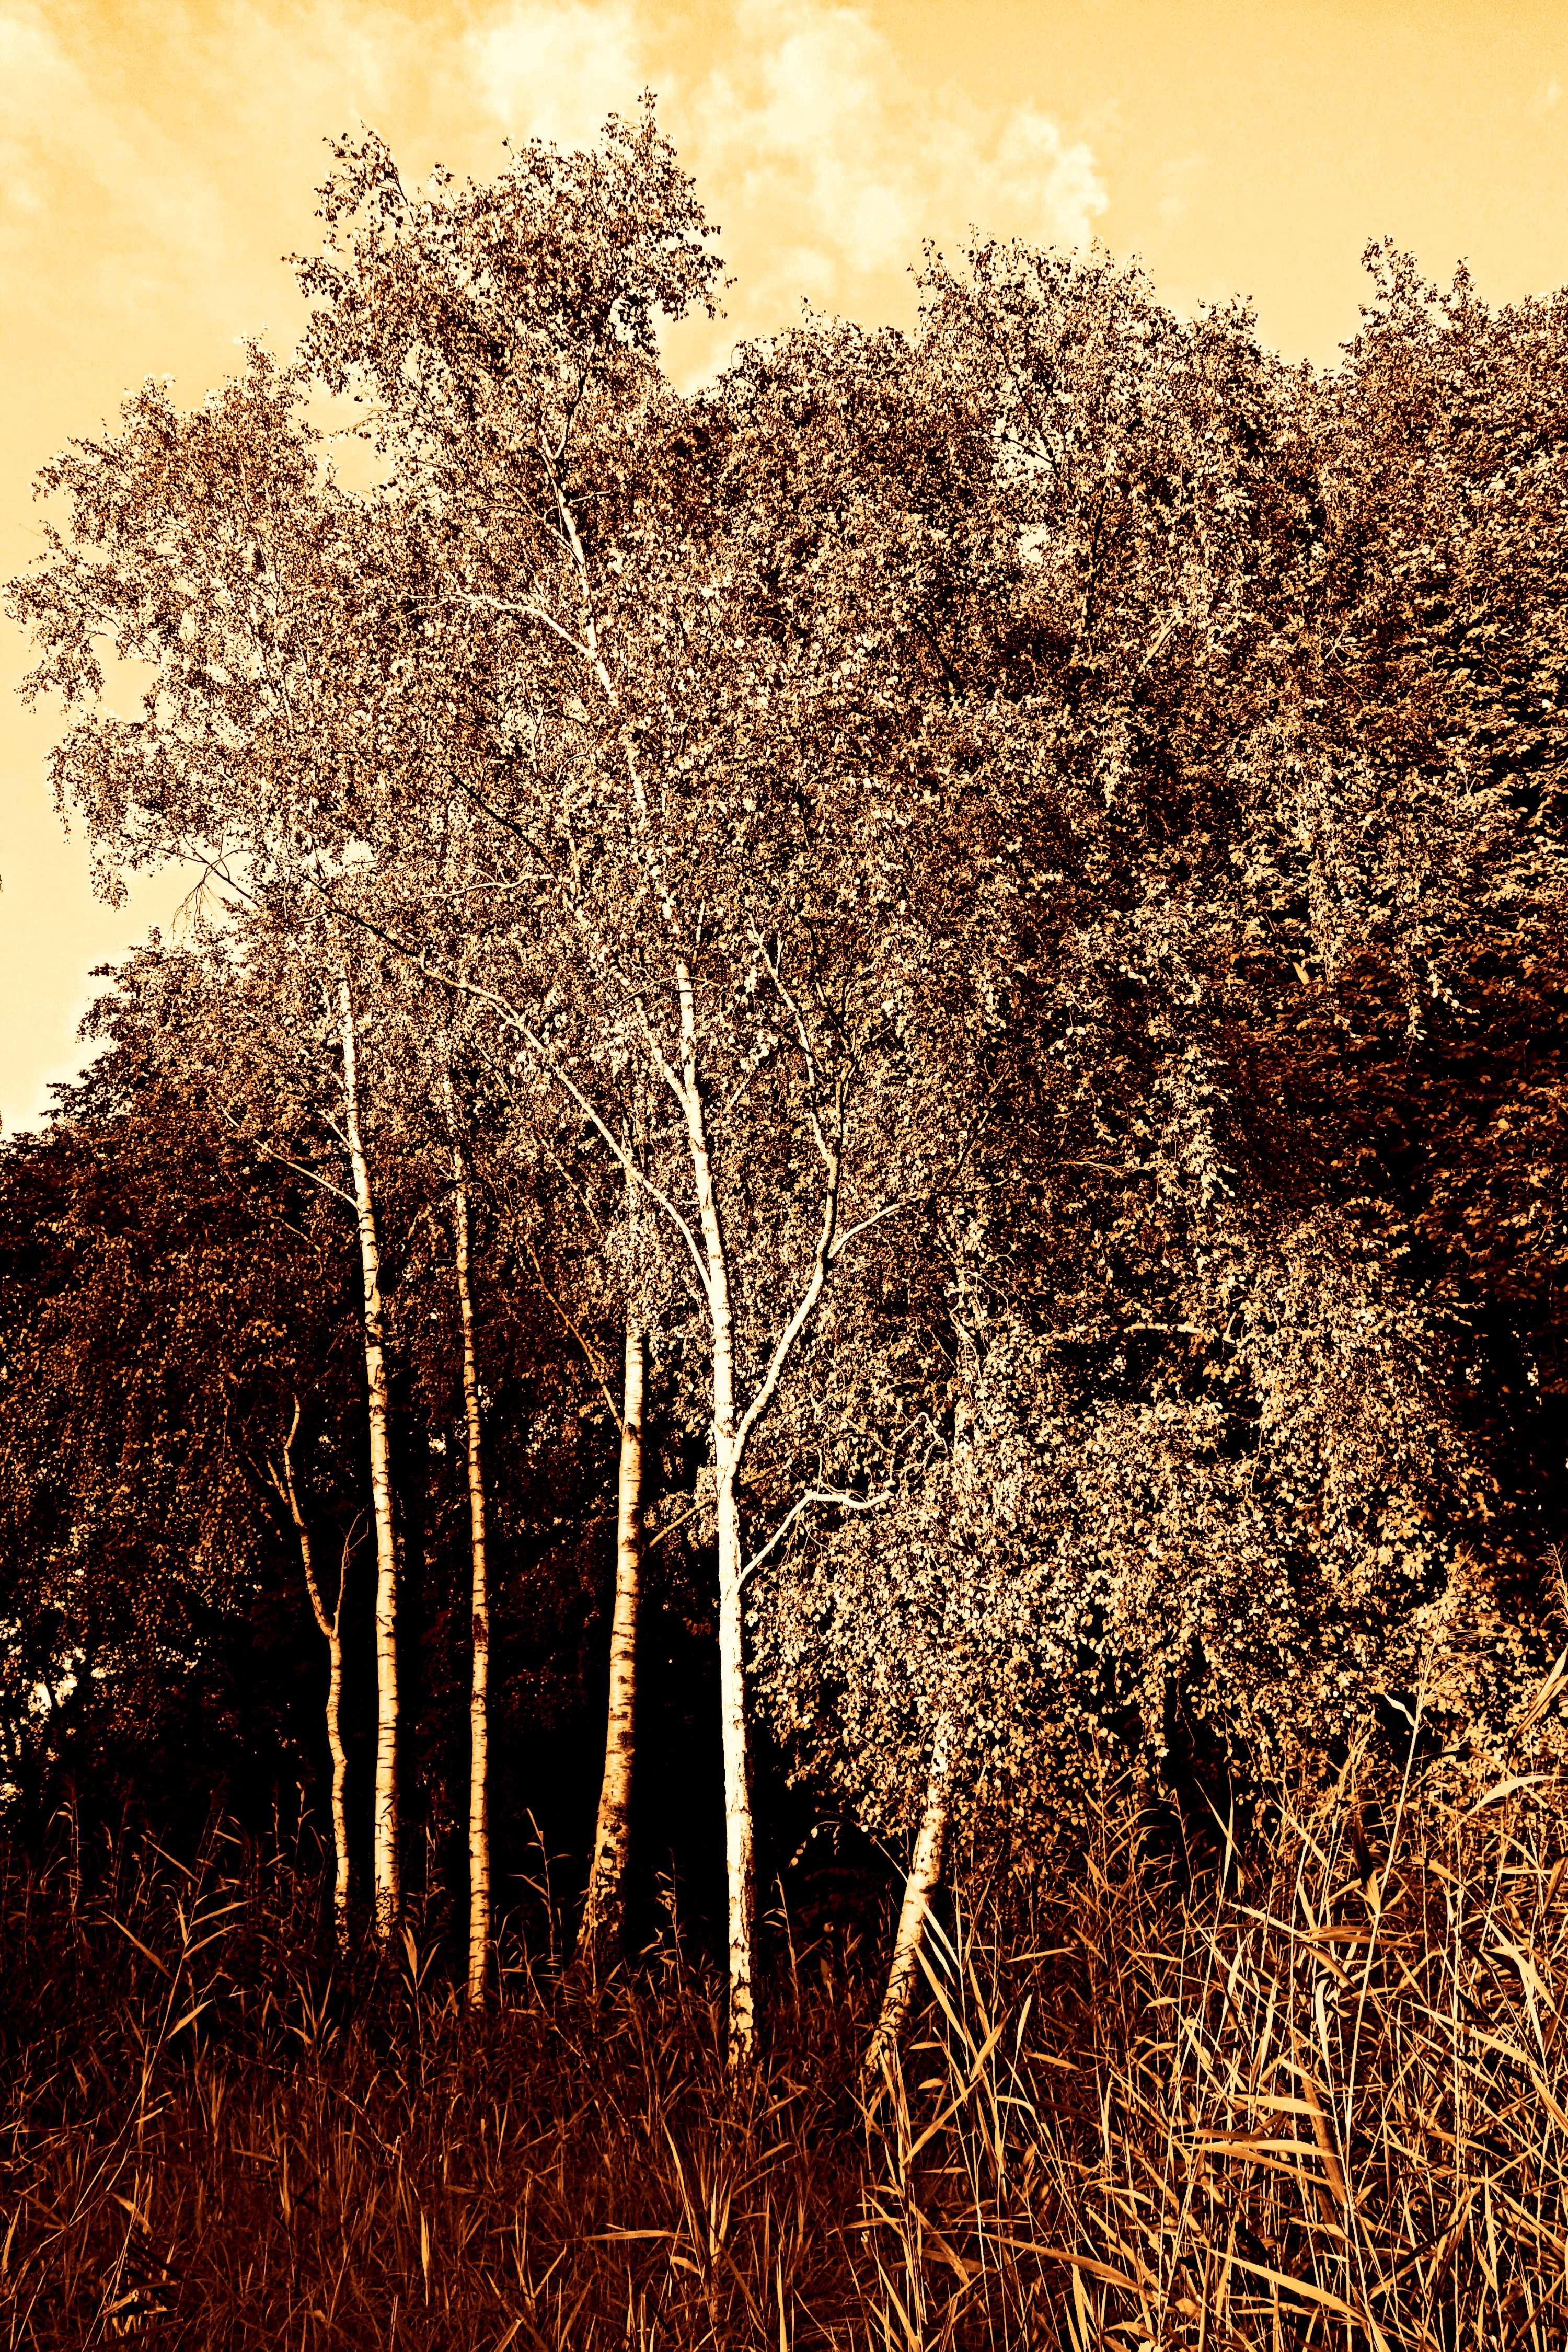
landscape, tree, nature, grass, branch, plant, field, sunlight, leaf, flower, frost, scenic, birch, autumn, soil, flora, season, woods, shrub, ecosystem, flowering plant, birch tree, grass family, woody plant, land plant